Liberal Party (Mexico)

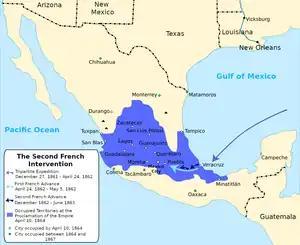
Map of the Second French Intervention in Mexico aimed at overthrowing the Second Federal Republic of Mexico and replacing it with a French aligned monarchy.

The Liberal Party was staunchly republican throughout its entire existence which did not always put it in opposition to the Conservative Party. Both parties joined in condemning José María Gutiérrez de Estrada when he suggested in 1840 that Mexico ought to invite a foreign monarch to establish a Mexican monarchy. Mexican historian Justo Sierra has argued that the unpopularity of monarchy caused the Conservatives to endorse republicanism lest the Liberal Party be perceived as the only republican party.